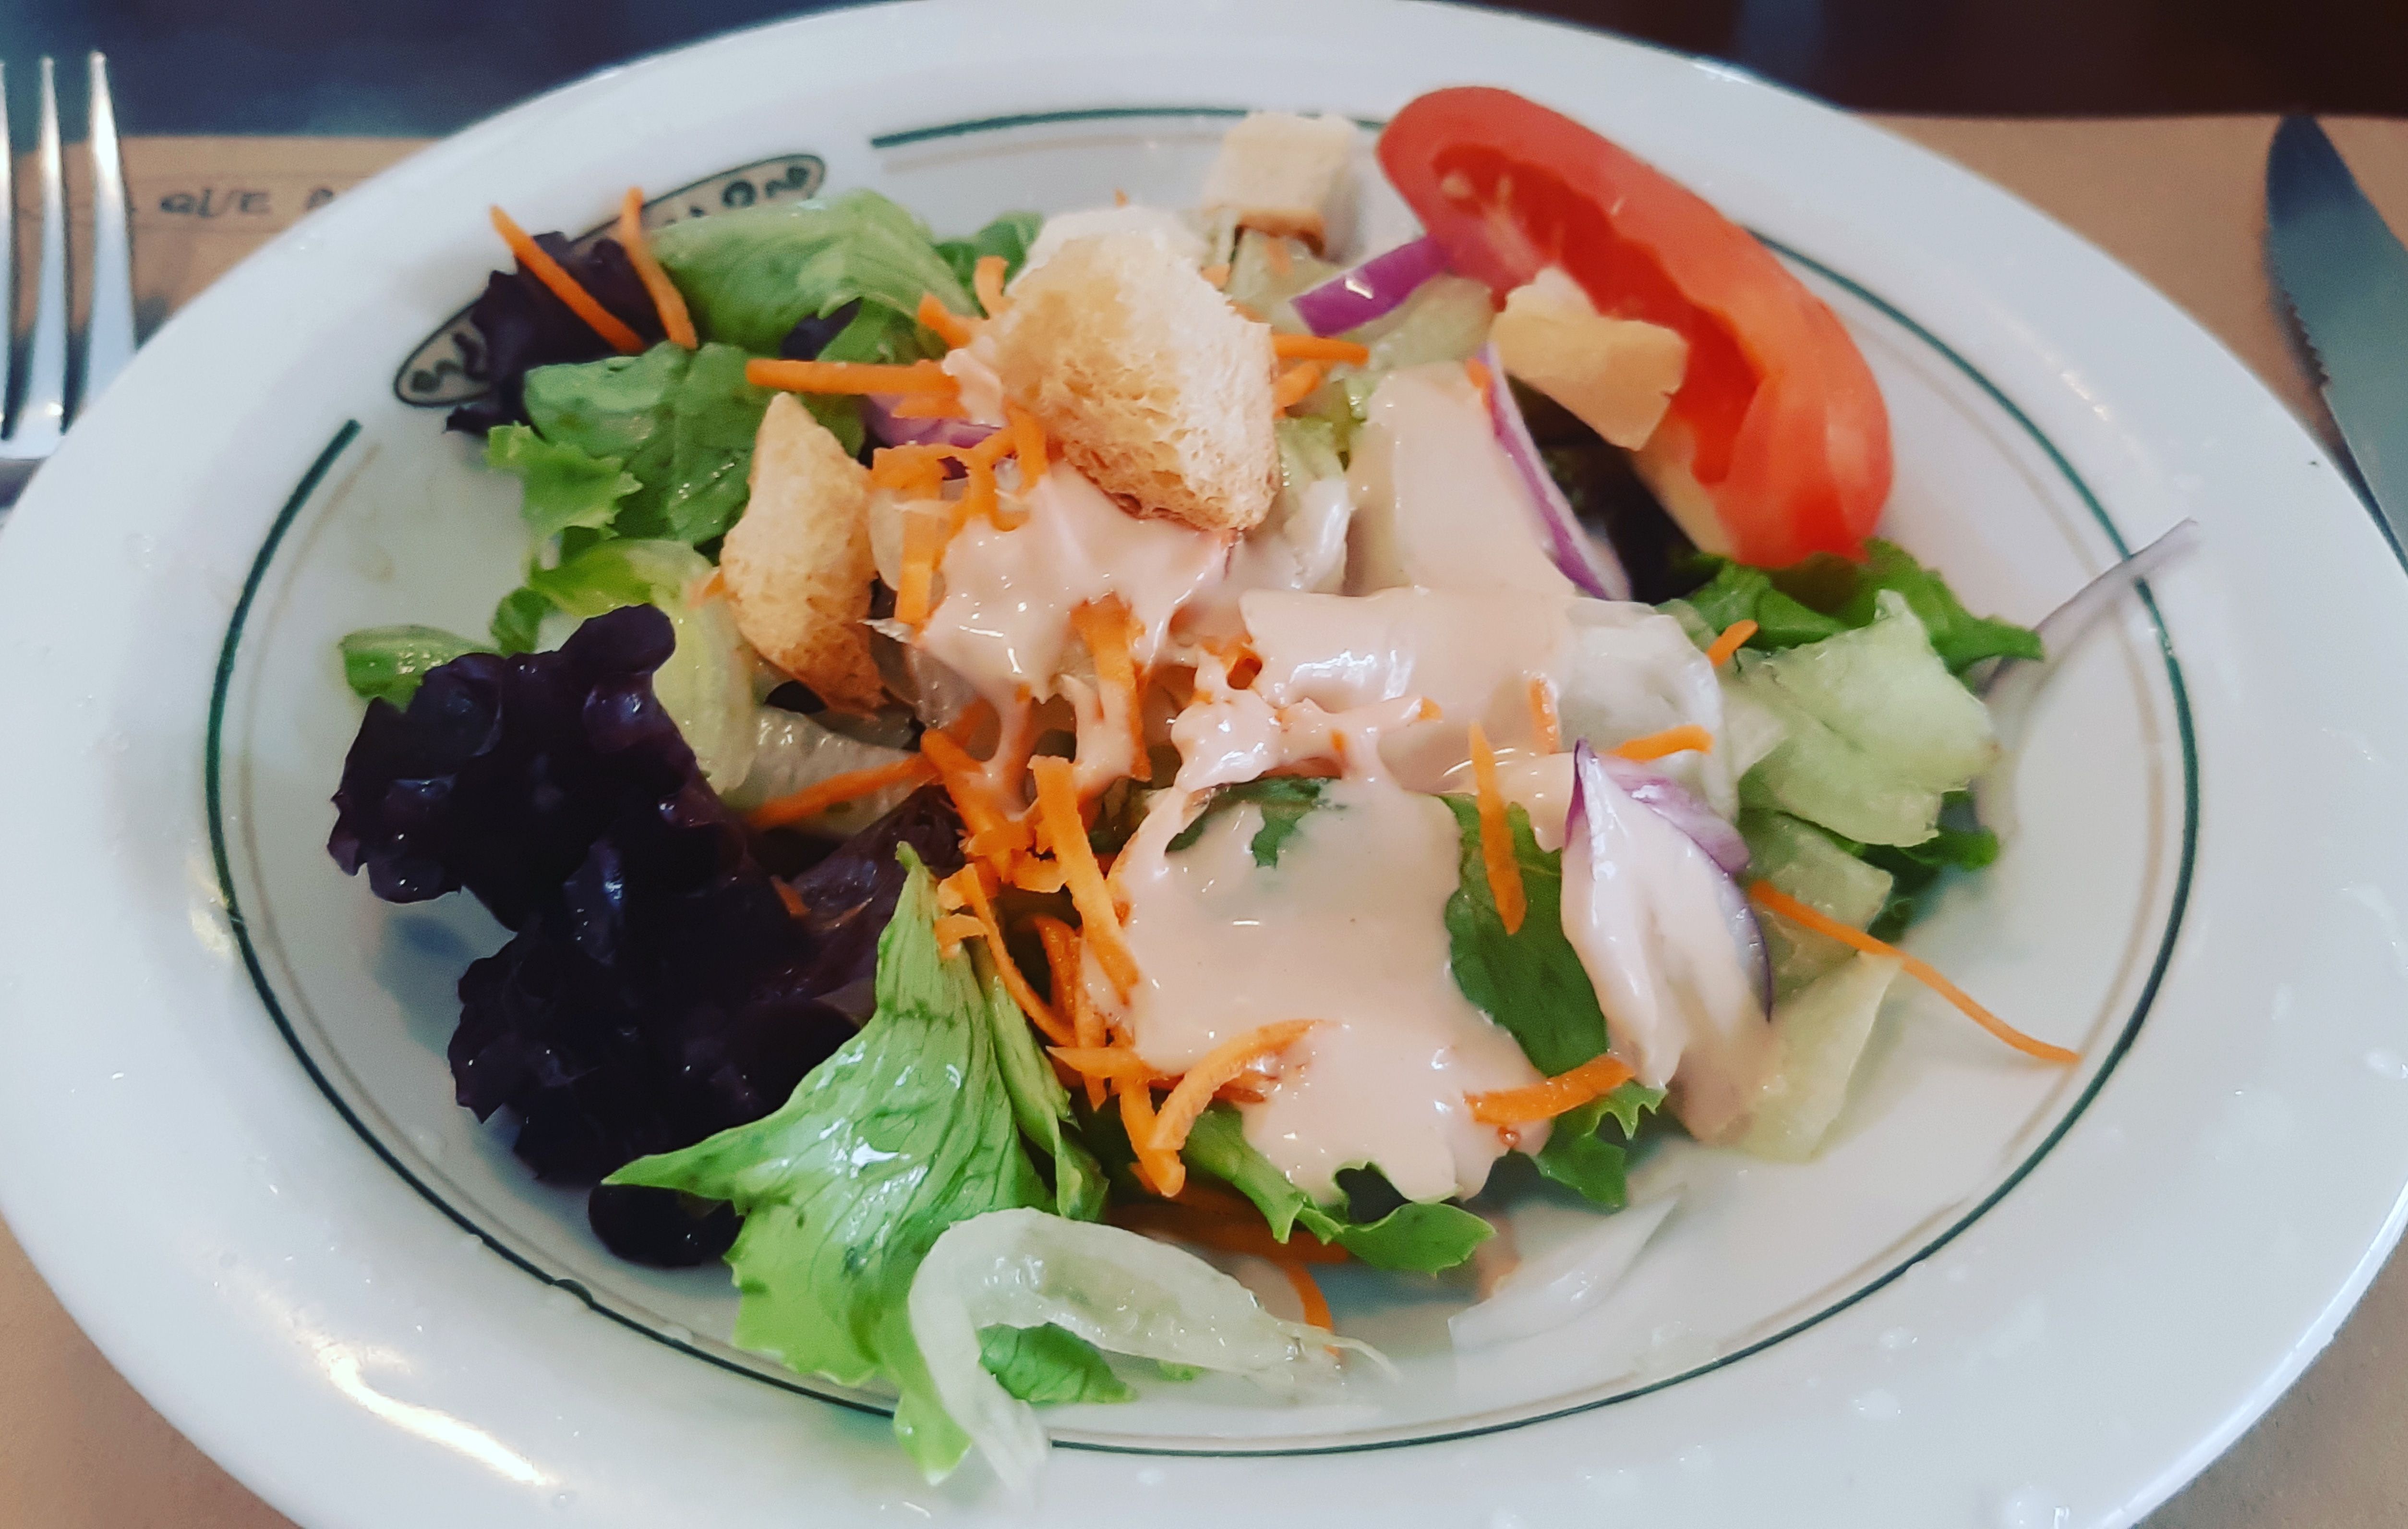
plate of fresh salad
The image shows a plate of fresh salad served on a white dish with a green border.
The plate is placed on a beige placemat, and a knife and fork is partially visible in the background.
The image shows a salad on a white plate with a green rim.
The lighting is bright.
 The angle is eye level.
Labels: Food, Food Presentation, Plate, Brunch, Blade, Knife, Weapon, Meal, Cutlery, Fork, Cilantro, Egg, Dish, blurry background, salad, placemat